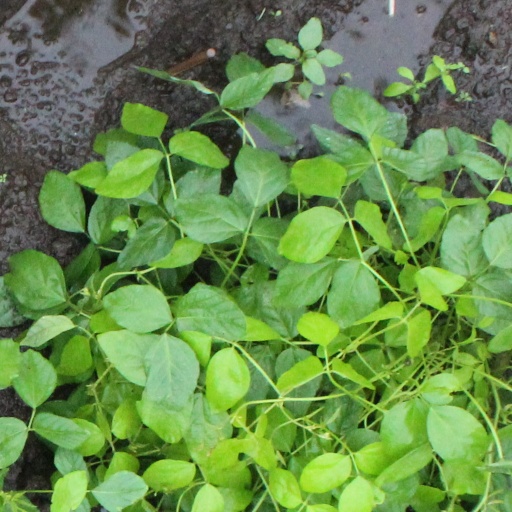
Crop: soybean